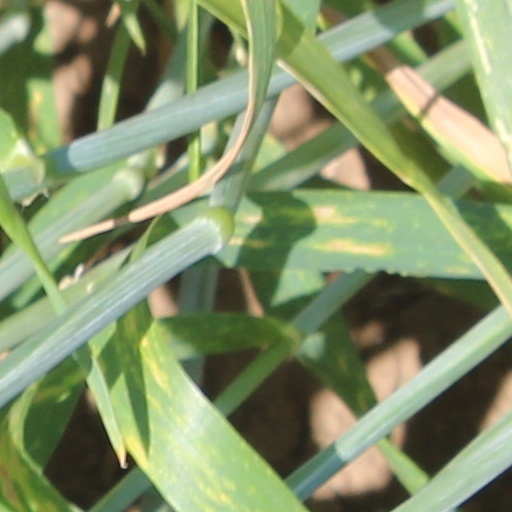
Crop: wheat